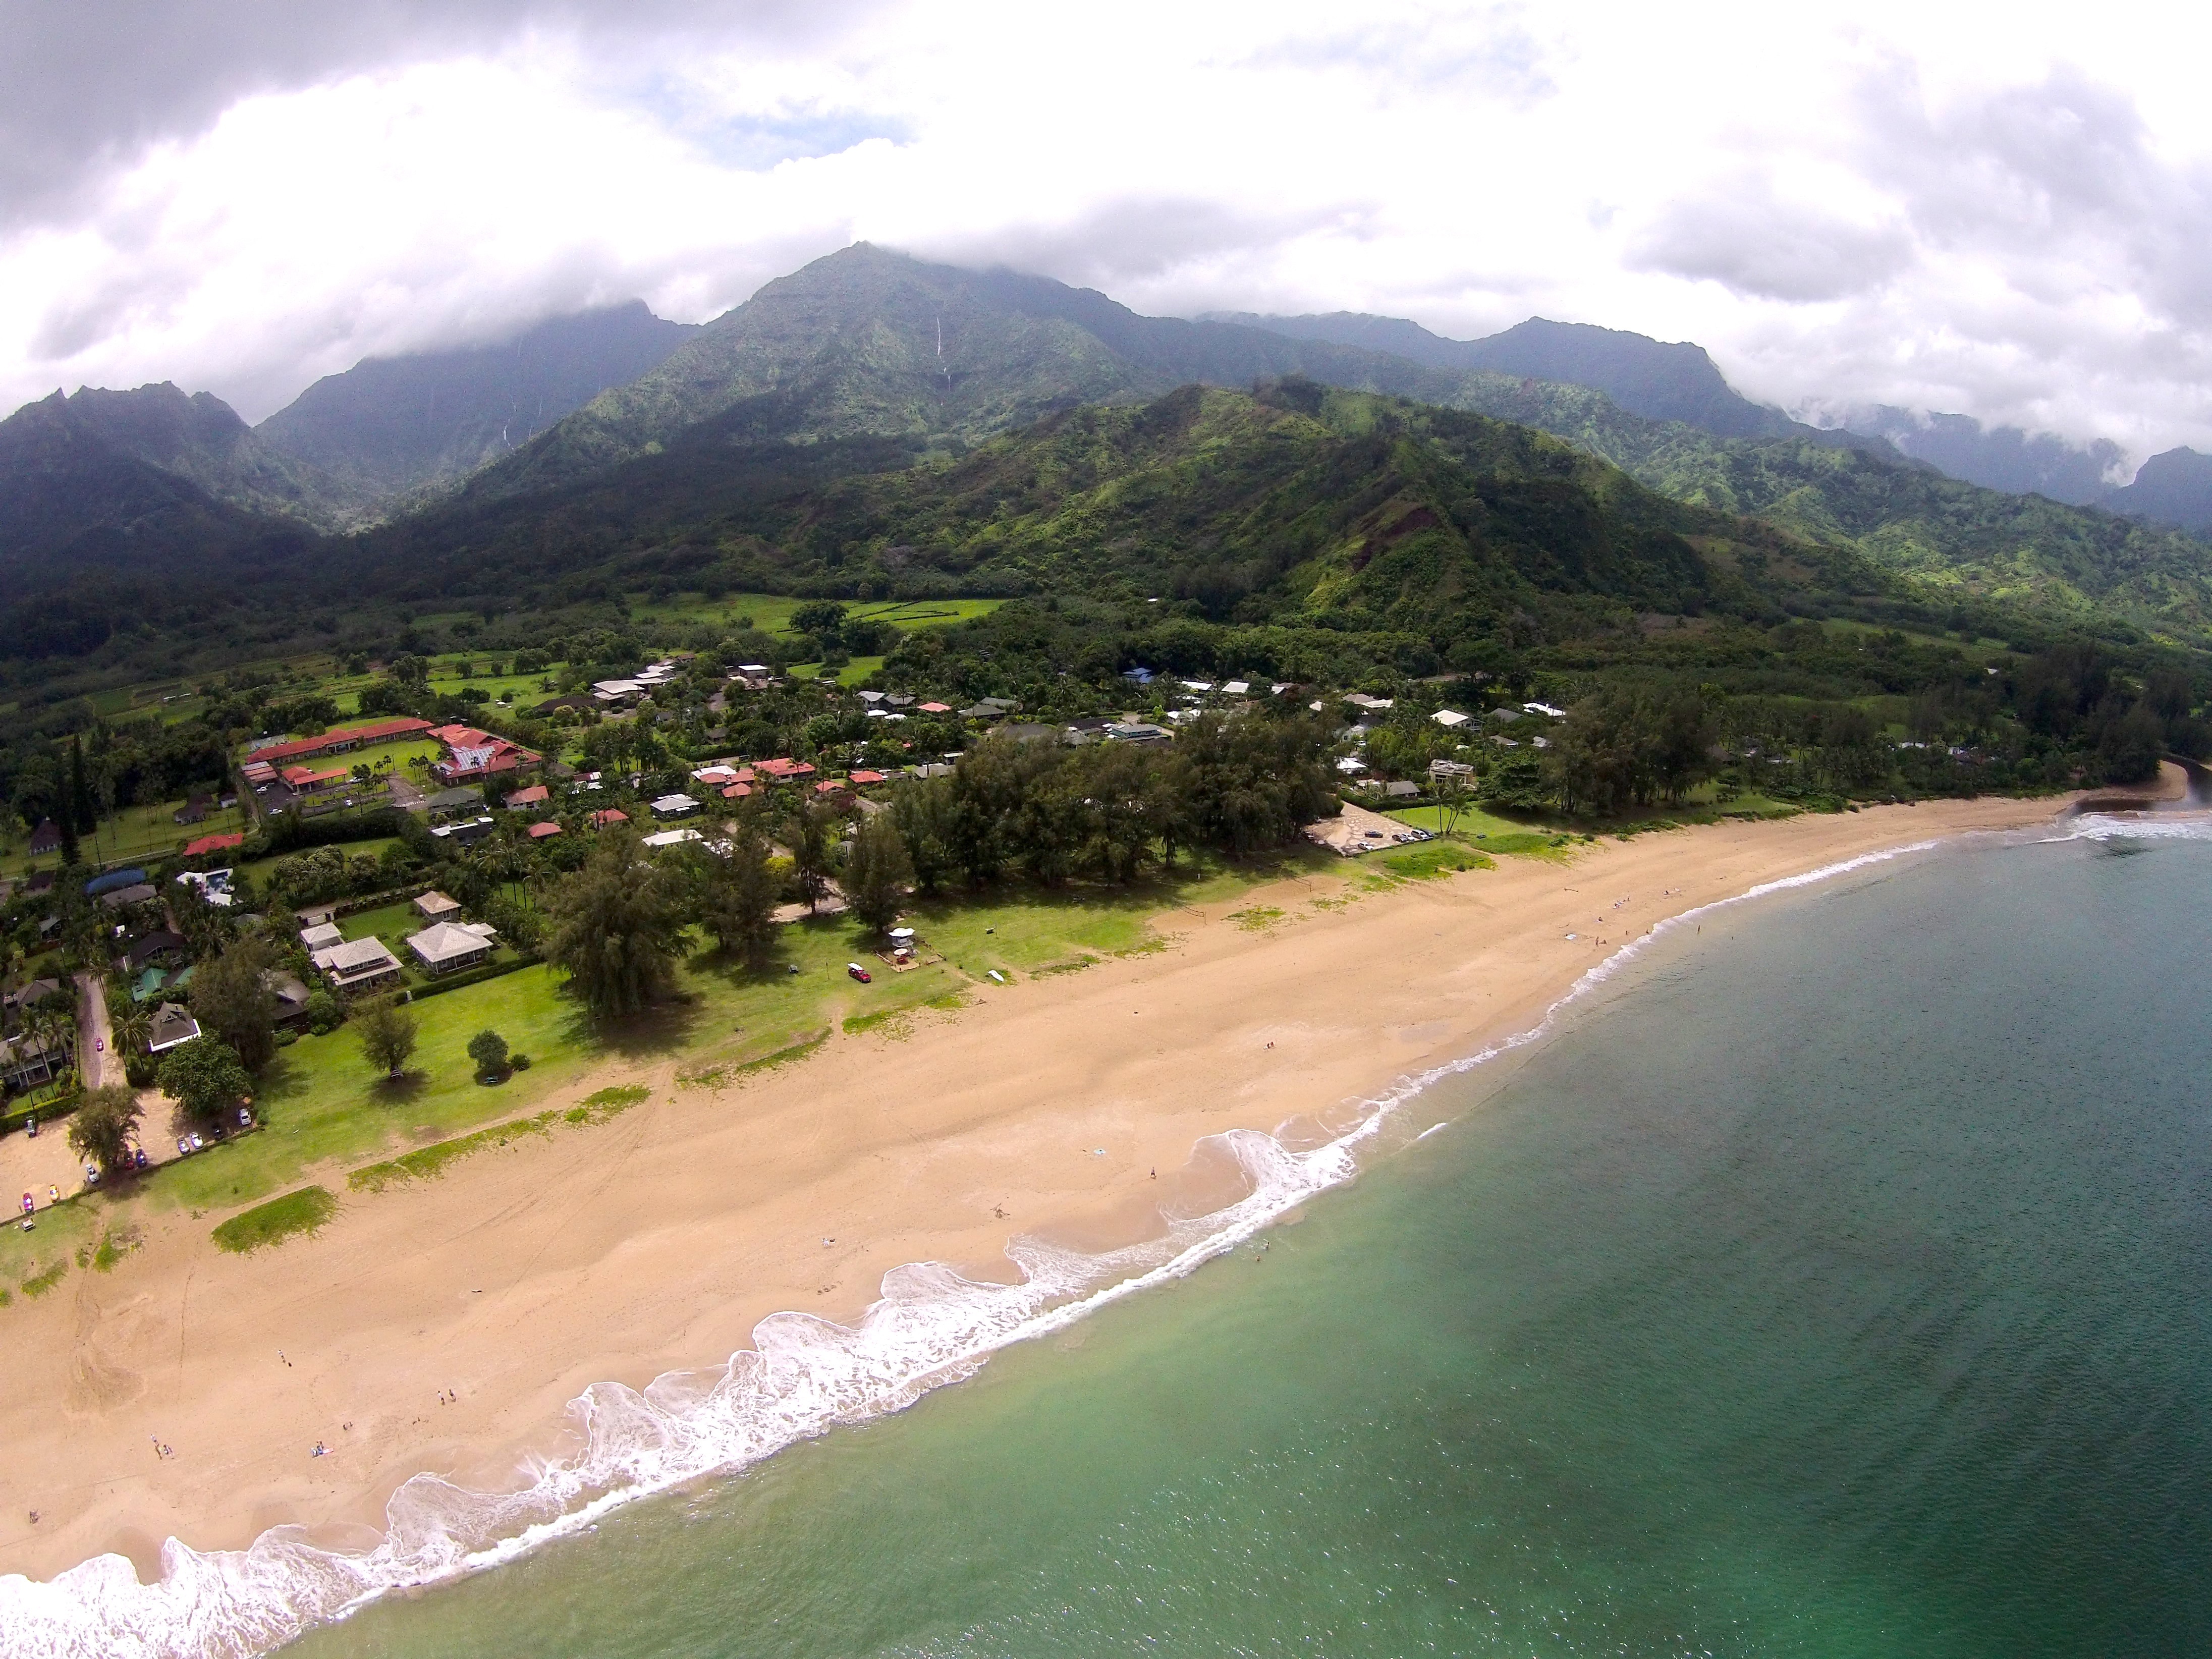
beach, sea, coast, mountain, hill, lake, mountain range, vacation, village, cove, bay, reservoir, terrain, body of water, cape, landform